International Space Station

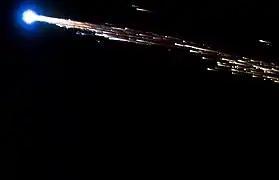
Many ISS resupply spacecraft have already undergone atmospheric re-entry, such as "Jules Verne" ATV.

The ISS operates on Coordinated Universal Time (UTC). A typical day aboard the ISS begins at 06:00 with wake-up, post-sleep routines, and a morning inspection of the station. After breakfast, the crew holds a daily planning conference with Mission Control, starting work around 08:10. Morning tasks include scheduled exercise, scientific experiments, maintenance, or operational duties. Following a one-hour lunch break at 13:05, the crew resumes their afternoon schedule of work and exercise. Pre-sleep activities, including dinner and a crew conference, begin at 19:30, with the scheduled sleep period starting at 21:30.